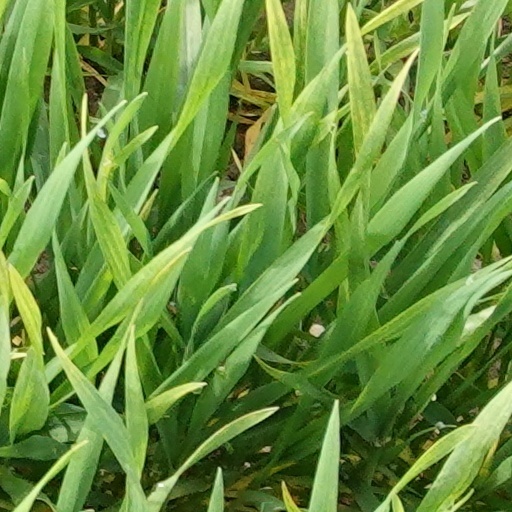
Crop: wheat